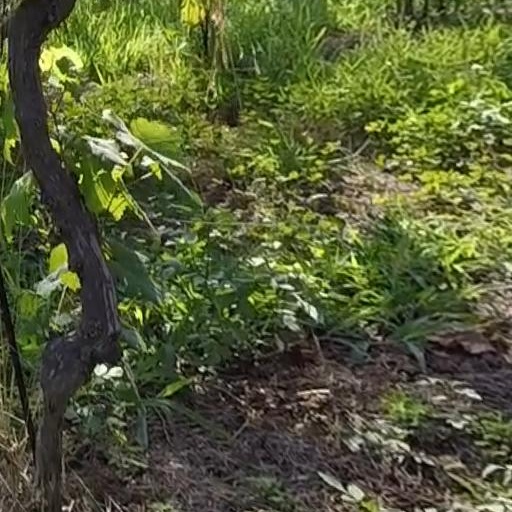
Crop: grape